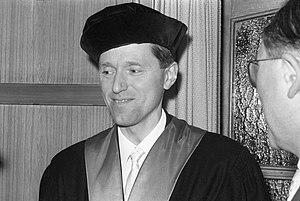
Bernhard Hassenstein, né le 31 mai 1922 à Potsdam, et mort le 16 avril 2016 à Fribourg-en-Brisgau, est un biologiste allemand et un Comportementaliste.